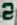
Number: 2